Moynat

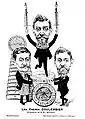
The Coulembier brothers, Moynat directors, 1906

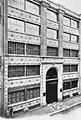
The Moynat factory, rue Coysevox in 1907

In 1889, Jules Coulembier created a new system of lightweight trunks, followed in 1910 by the invention of an extra-light model. The House of Moynat also produced a series of security mechanisms for its trunks.